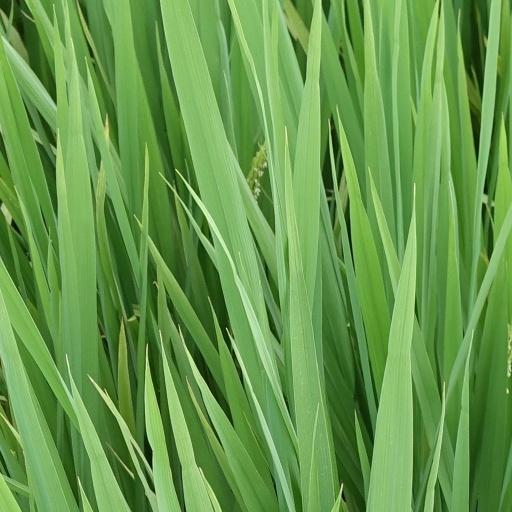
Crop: rice